Lambda School of Music and Fine Arts

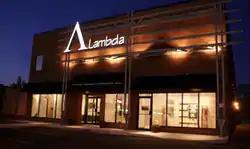
Lambda School of Music and Fine Arts

Lambda School of Music and Fine Arts is a bilingual school of music and fine arts and a venue for performances located in Pierrefonds-Roxboro in the West Island of Montreal, Quebec, Canada. The languages of instruction are in English and French. Lambda was inaugurated on 10 October 2008 by the mayoress of Pierrefonds-Roxboro, Madame Monique Worth and appointed representatives from the Chinese Embassy, Ottawa. The name Lambda was specifically chosen for a variety of reasons. In physics, the sign Lambda (uppercase Λ, lowercase λ) stands for wavelength. Through the wavelength of sounds, humans communicate through music. Through the wavelength of light, we communicate emotions through various colors in painting. Lambda is also the acronym for Learning of the Arts through the Mind and Body in the Discovery of Aesthetics. Lambda School supports other organizations of the arts and education in Quebec. The school has been a sponsor of scholarships for the Montreal Classical Music Festival organized annually by the Quebec Music Teachers' Association as well as the Lakeshore Chamber Music Society, and the Quebec Music Competition while also offering an array of scholarships and bursaries to deserving students of the arts. To encourage the development of high level performance in young musicians and to promote the spirit of transcending one's artistic boundaries Lambda School also supports the Quebec Music Competition, an annual music competition organized by the Concours International de Musique et des Beaux Arts de Quebec, offering various scholarships, prizes, certificates and perpetual trophies, and performance opportunities for winners. Lambda school also offers free programs to the community and senior citizens. It is also the official examination centre for RCM Examinations of practice and theoretical subjects in the West Island of Montreal since January 2011. In 2015, Lambda has also set up an auxiliary school in Shanghai, China. Starting from 2023, Lambda School of Music and Fine Arts has changed its name to Lambda International School of Music (Online) and offers exclusively online music lessons.